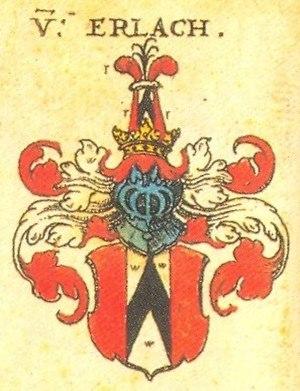
La famille d'Erlach est une famille patricienne bernoise.